Return to PopoloCrois

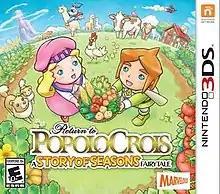
North American cover art

Return to PopoloCrois: A Story of Seasons Fairytale, known in Japan as , is a 2015 farming simulation role-playing game developed by Epics and Marvelous and published by Marvelous for the Nintendo 3DS video game system. It is a crossover between Epics and Sony Computer Entertainment's "Popolocrois" and Marvelous' "Story of Seasons" series. Despite Sony's ownership of the series, it was not released on any PlayStation console.